Ge Zhen

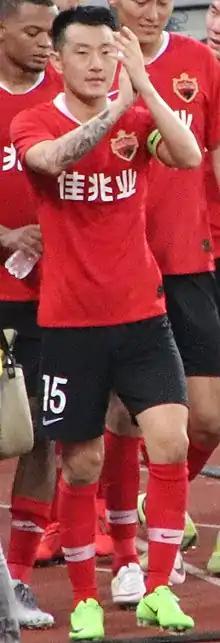
Shenzhen Kaisa Player: Ge Zhen, 2019

Ge Zhen (born 23 June 1987 in Qingdao) is a Chinese former professional footballer who played as a defender.